Robert Wilson Goelet

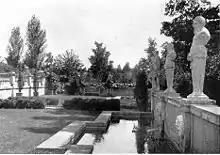
The wall pools of Glenmere's southern garden, c. 1920

Following his donation of Ochre Court in 1947, he purchased a home known as Champ Soleil, designed by Polhemus & Coffin and located at 601 Bellevue Avenue in Newport. He served on the boards of Bailey's Beach and the Newport Country Club, both of which were co-founded by his uncle, and which he was one of the largest shareholders. In New York, he was a member of the Knickerbocker Club, the Harvard Club, Turf Club, the St. Nicholas Society, the Piping Rock Club, and the Tuxedo Club. He also owned a plantation near Charleston, South Carolina, and was the builder of Glenmere mansion, his estate on the Hudson River built in 1911 and designed by Carrère and Hastings, where he entertained Babe Ruth and the Duke and Duchess of Windsor. Glenmere was a 62-room manor house in the style of an Italian villa set on 1,322 acres.